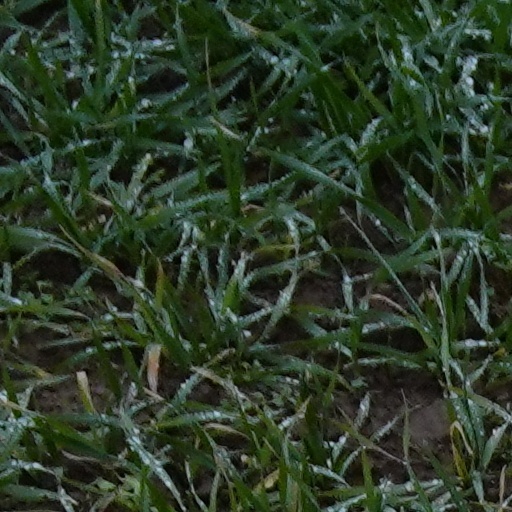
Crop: wheat